Bren light machine gun

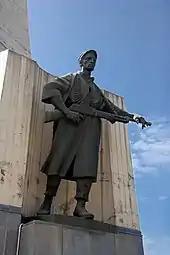
A statue at the Algerian Martyrs' Memorial portraying a soldier with a Bren.

Bren guns were produced at the Royal Small Arms Factory, in Enfield, London. The first Bren guns were built in September 1937, and by December, a total of 42 had been produced. Weekly production was 300 Brens a week in July 1938, and 400 a week in September 1939.